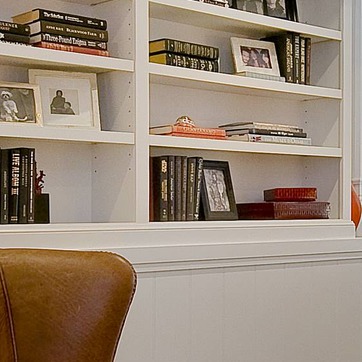
Material: paper